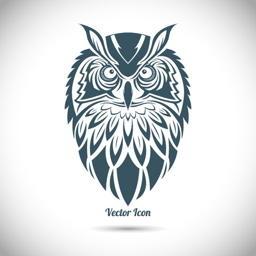
the image in the ornamental style .